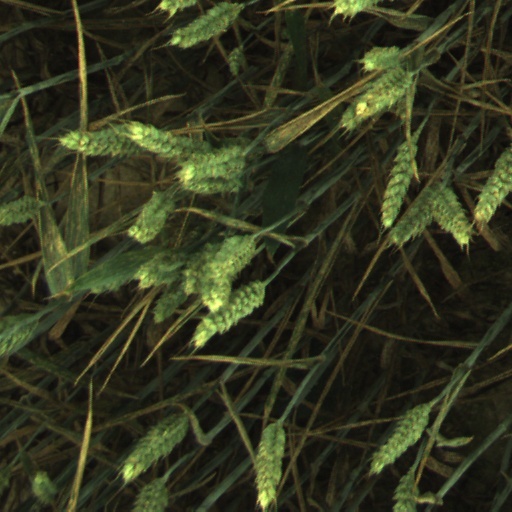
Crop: wheat